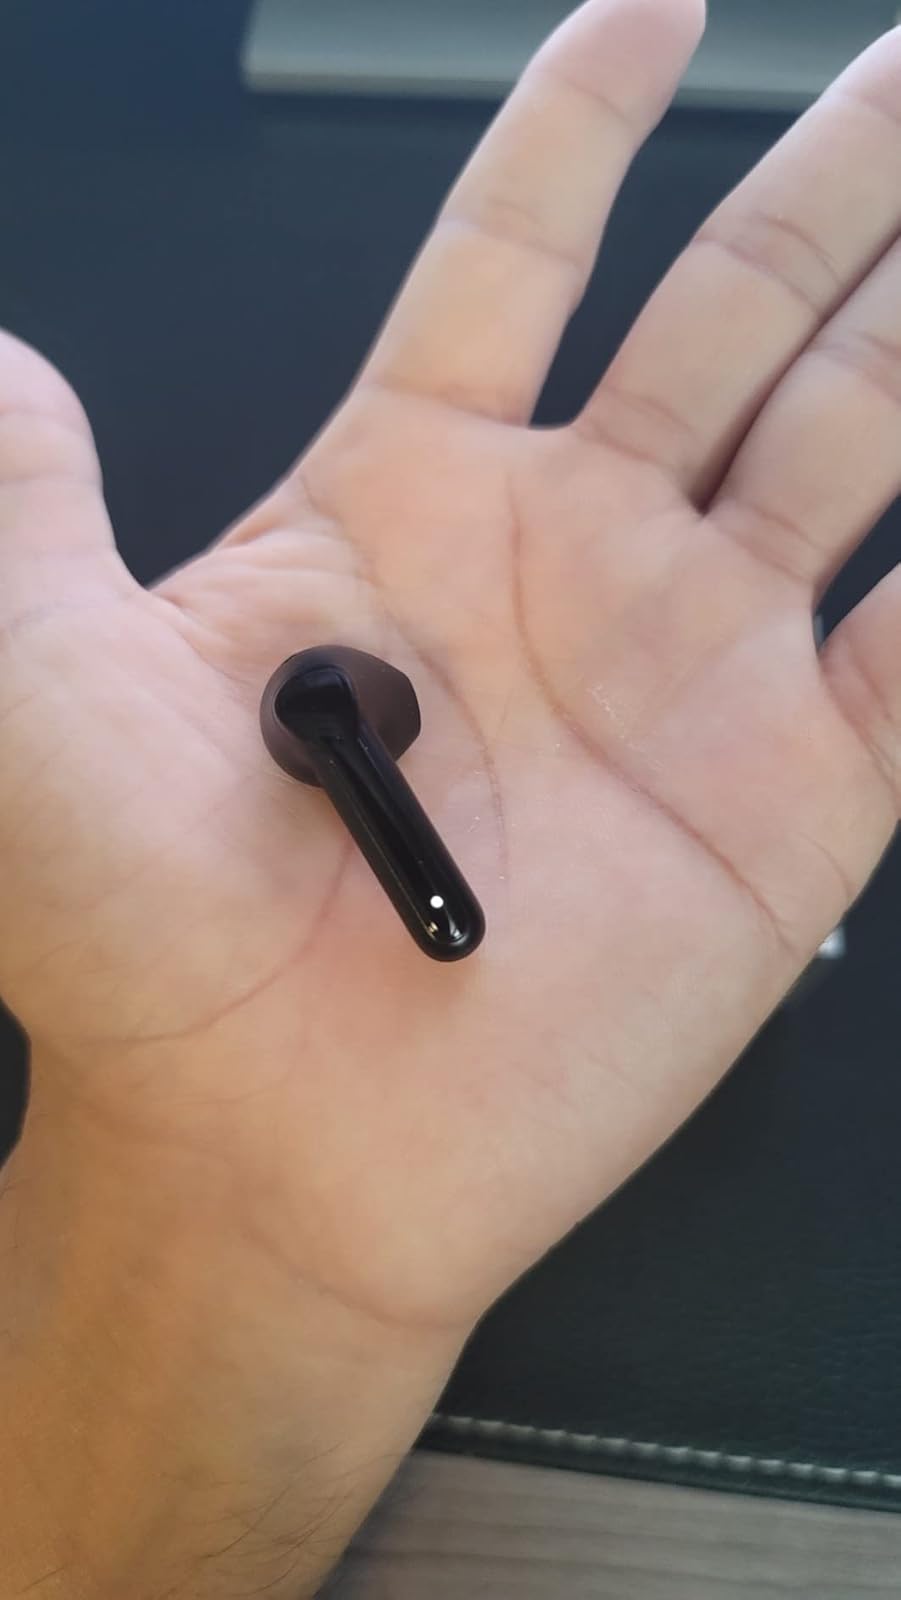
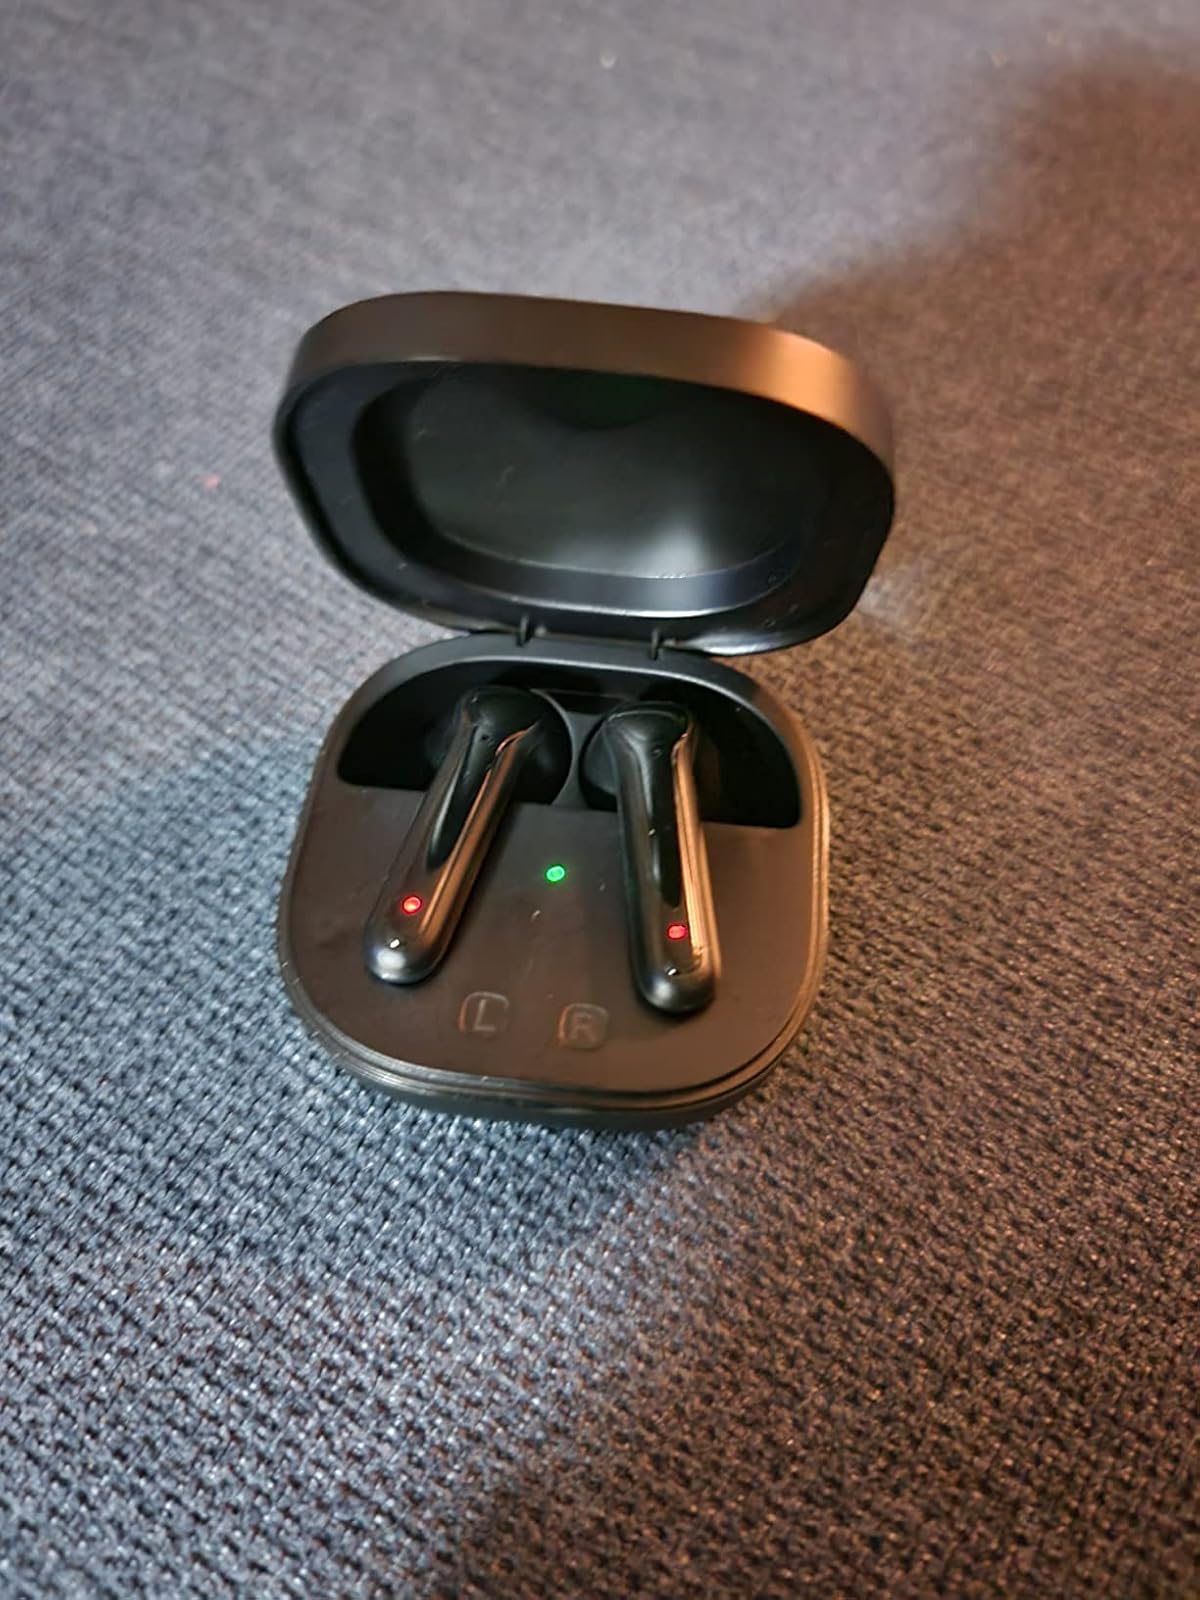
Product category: earbuds
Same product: yes